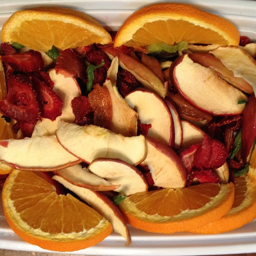
A platter of sliced fruit including oranges and apples.
A tub contains slices of oranges, apples, and strawberries.
As assortment of oranges and strawberries and apples.
A dish of food made up of different kinds of fruit.
A container filled with orange, apple and berry slices.